Boussinesq approximation (water waves)

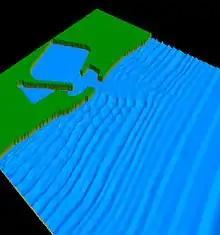
A simulation with a Boussinesq-type wave model of nearshore waves travelling towards a harbour entrance. The simulation is with the BOUSS-2D module of SMS.

For the simulation of wave motion near coasts and harbours, numerical models – both commercial and academic – employing Boussinesq-type equations exist. Some commercial examples are the Boussinesq-type wave modules in MIKE 21 and SMS. Some of the free Boussinesq models are Celeris, COULWAVE, and FUNWAVE. Most numerical models employ finite-difference, finite-volume or finite element techniques for the discretization of the model equations. Scientific reviews and intercomparisons of several Boussinesq-type equations, their numerical approximation and performance are e.g. , and .